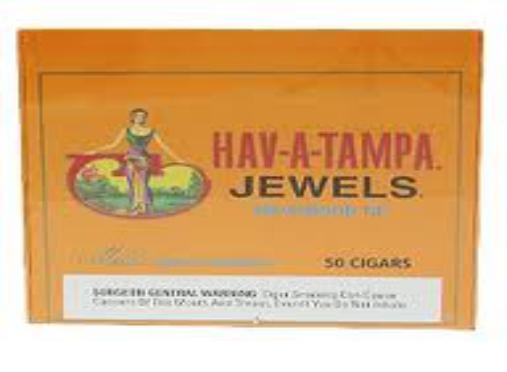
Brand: Hav-A-Tampa
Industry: Food